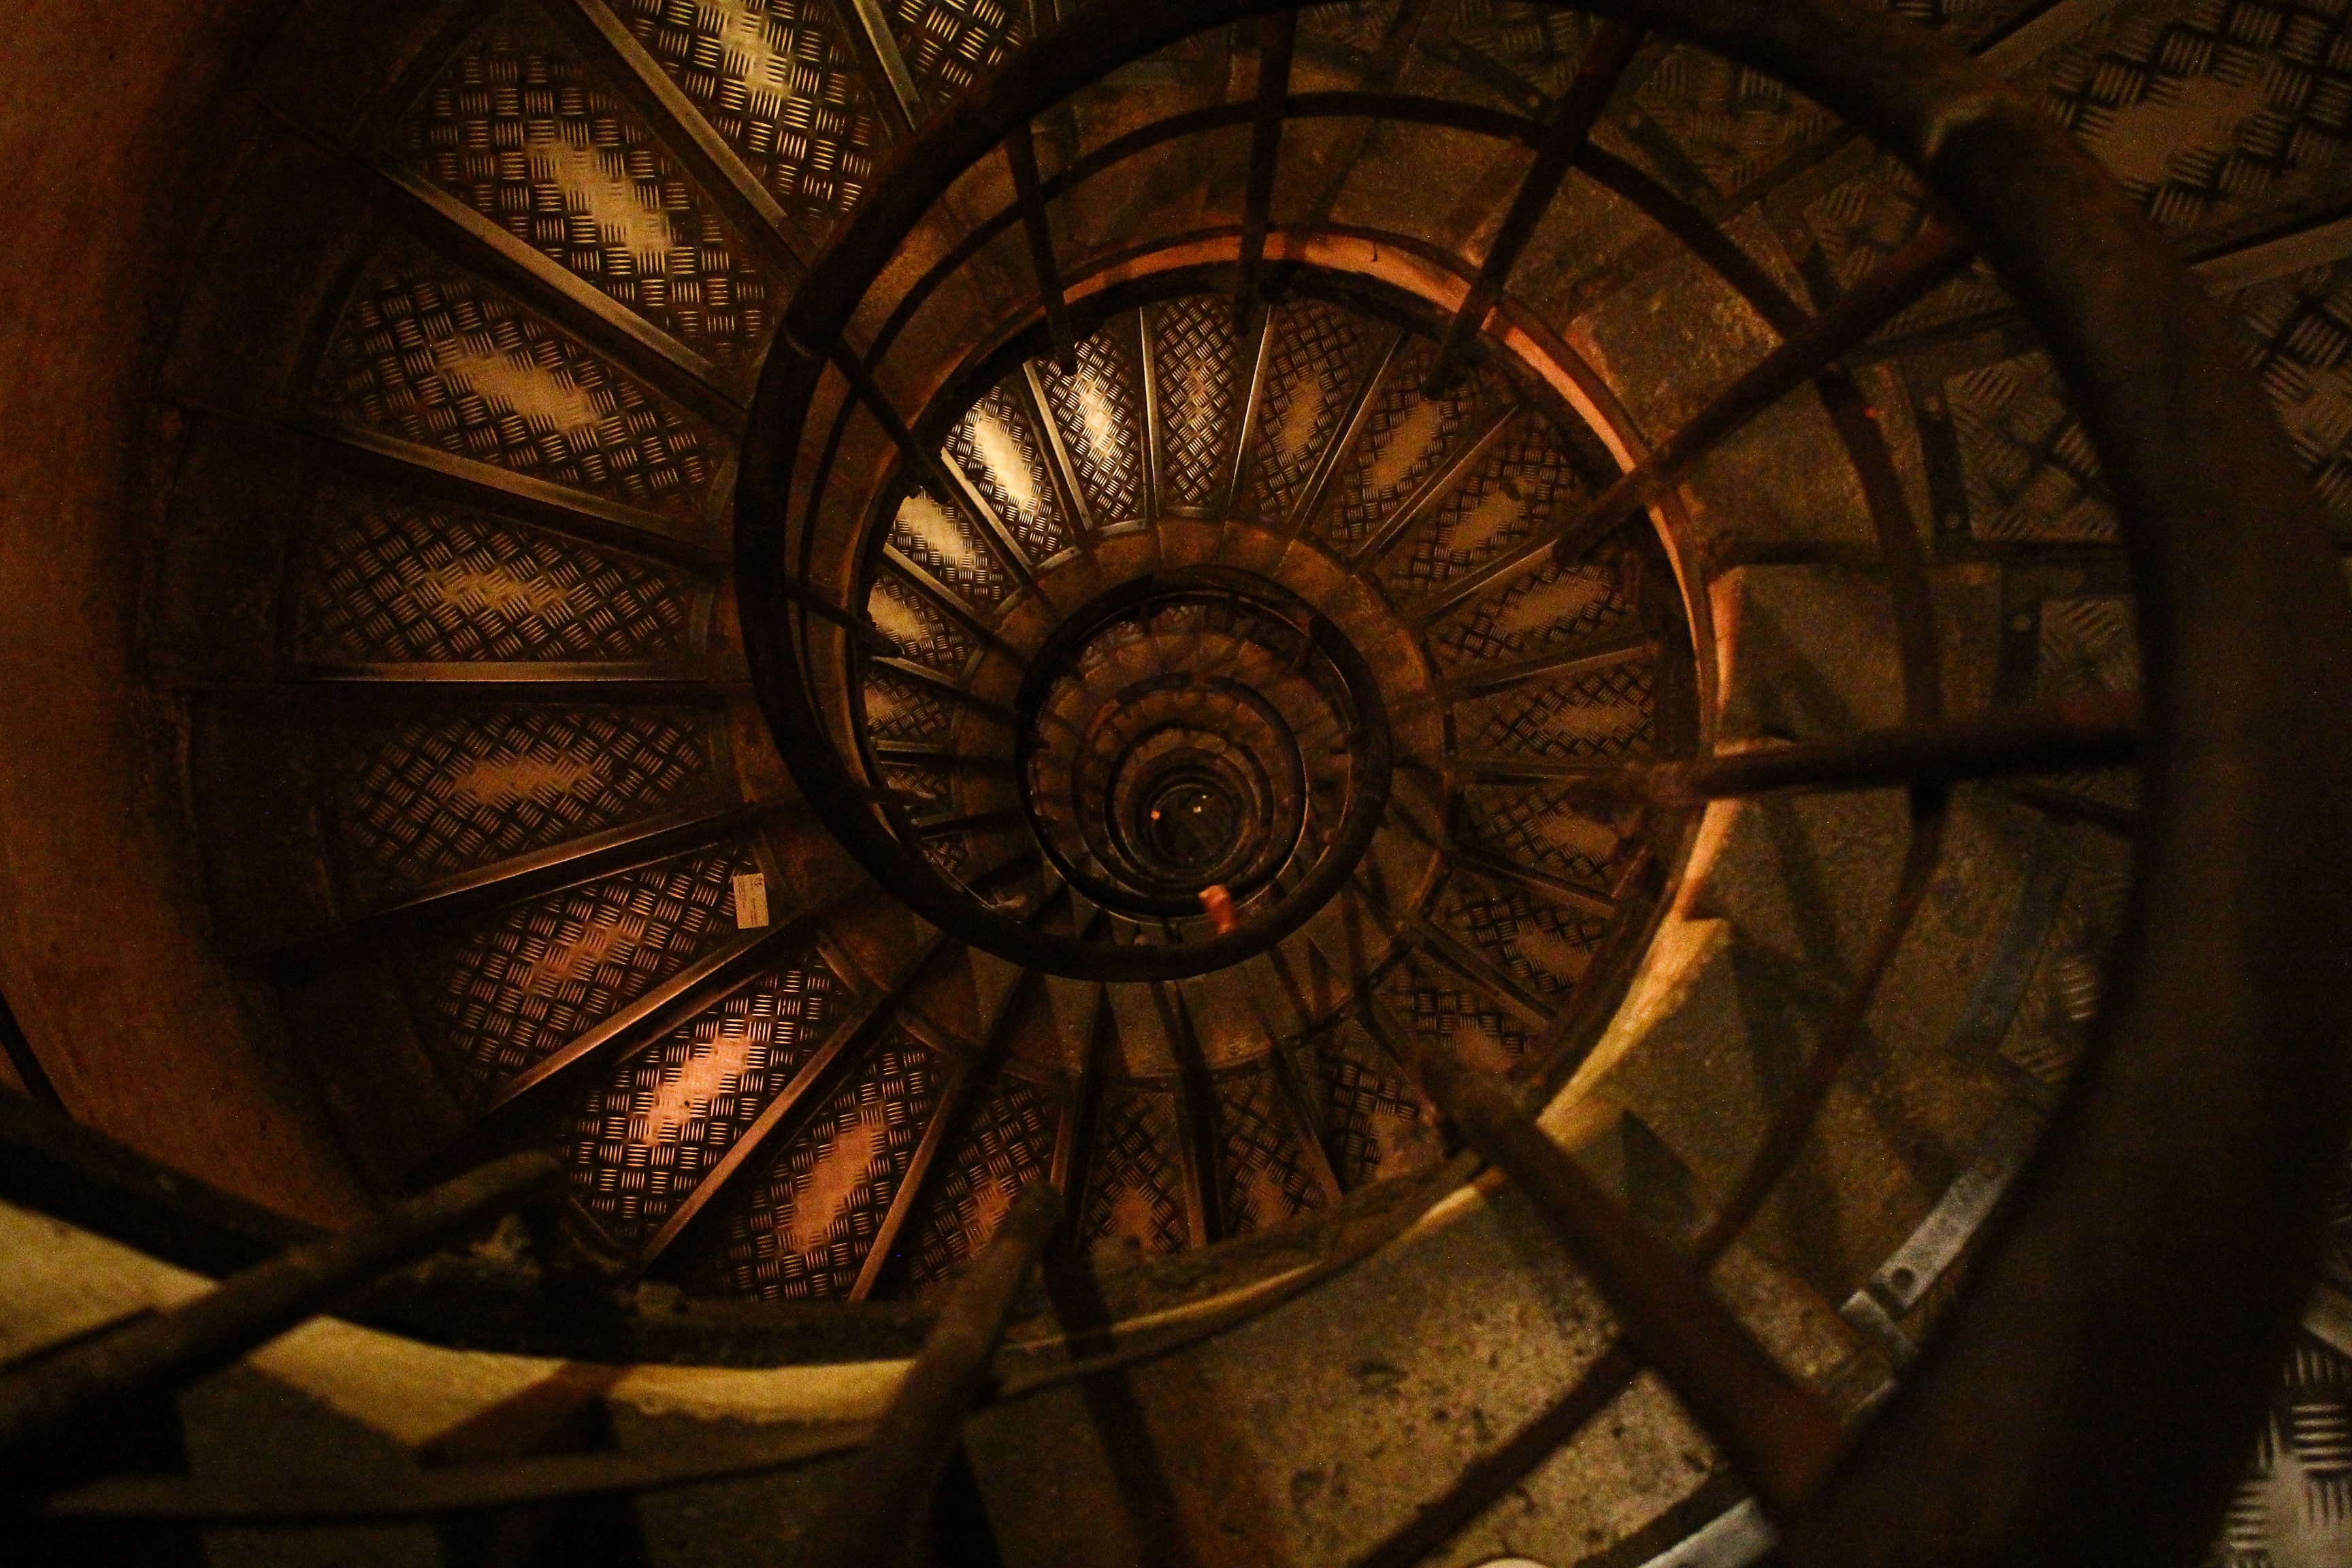
wood, stair, spiral, window, glass, lighting, spiral staircase, circle, stariway, symmetry, vault, dome, man made object, ancient history